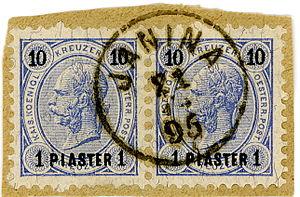
Ioannina est la ville la plus importante d'Épire, au Nord-Ouest de la Grèce. C'est le chef-lieu du district régional d'Ioannina, ainsi que la capitale de la périphérie d'Épire, mais aussi celle du diocèse décentralisé d'Épire-Macédoine occidentale.